No Lies

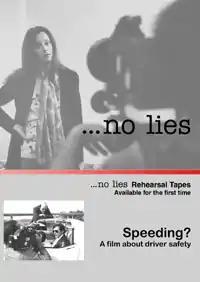
DVD cover

No Lies is a 1973 American short drama film made by Mitchell Block while he was a student at New York University.